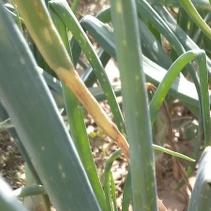
Crop: Onion
Condition: alternaria-d